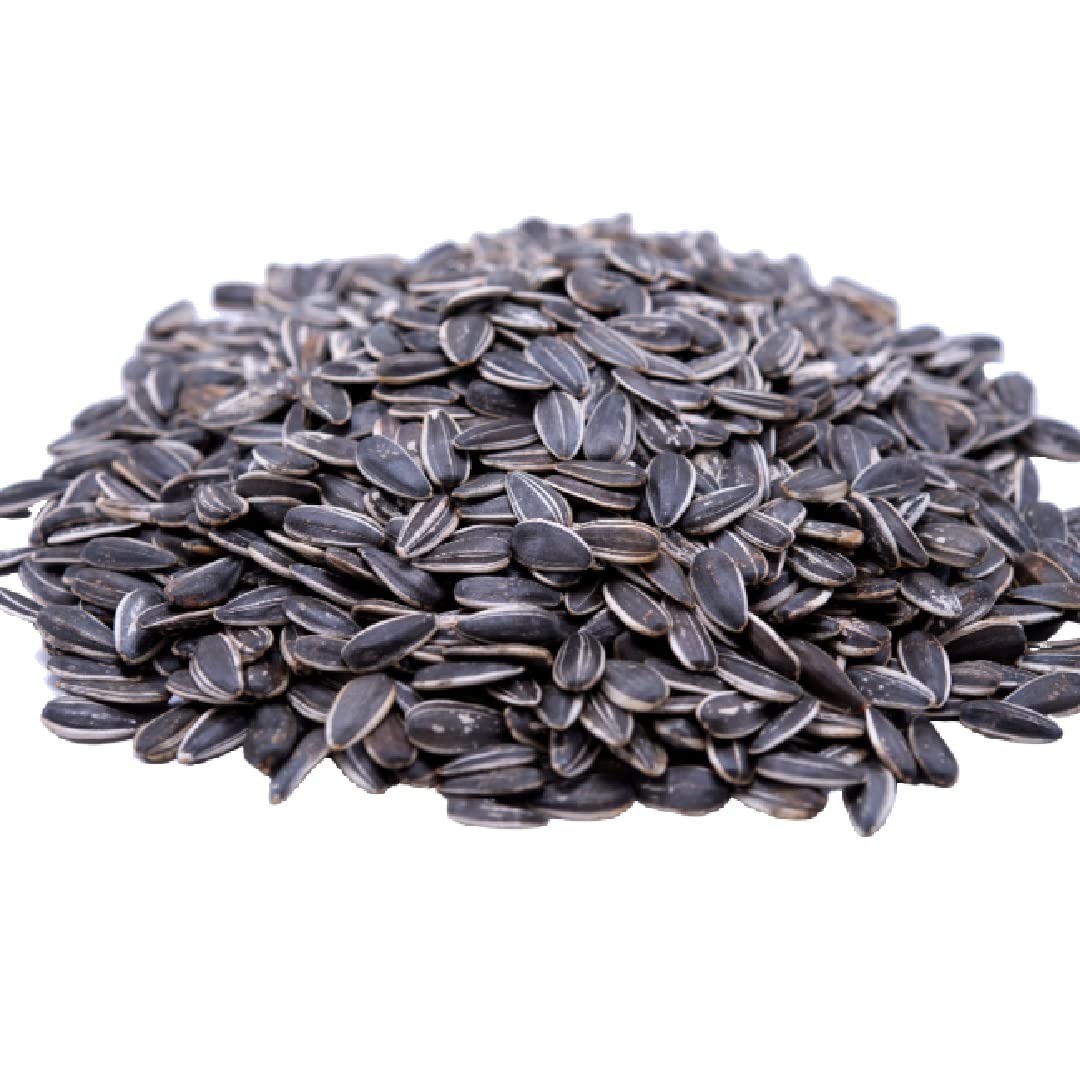
Item Name: Lightly Sea Salted Sunflower Seed in Shell by Gerbs - 2 LBS - Top 11 Food Allergen Free & Non GMO - Premium Dry Roasted Seeds – COG USA
Bullet Point 1: Sunflower seeds are harvested from the flower head of the sunflower plant. While the seed itself is encased in a black and white striped shell, sunflower seeds are white and have a tender texture. Known for their distinct nutty flavor and high nutritional value. Product of UNITED STATES
Bullet Point 2: While the high levels of protein in sunflower seeds already help boost your energy levels, other nutrients like vitamin B and selenium can help keep you energized. The vitamin B1 (also known as thiamin) present in sunflower seeds can help you convert food to energy, which can keep you active throughout the day. Selenium can increase blood flow and deliver more oxygen to your body.
Bullet Point 3: Sunflower seeds are rich in ‘healthy’ fats, including polyunsaturated fat and monounsaturated fat. A three-fourths cup serving of sunflower seeds contains 14 grams of fat. Sunflower seeds are a source of many vitamins and minerals that can support your immune system. These include both zinc and selenium. Zinc plays a vital role in the immune system.
Bullet Point 4: Gerbs Sunflower Seeds have been manufactured and processed on our dedicated equipment for 20 years in Johnston Rhode Island. Our pumpkins seeds and entire product catalog are free from the following top food allergens: gluten, wheat, peanuts, tree nuts, nuts, legumes (beans, peas, lentils), soy, eggs, sesame seeds, dairy, milk, mustard, fish, shellfish, and crustaceans.
Bullet Point 5: Gerbs Sunflower Seeds are grown on a dedicated farm in the United States, delivered in separate dedicated trucks to our factory in Rhode Island, where they are immediately processed and packaged to yield the freshest sunflower seed available in the United States.
Bullet Point 6: Our sunflower seeds are 100% All-Natural/NON-GMO, Vegan, and Kosher. Simply, there are no other Sunflower Seeds on the market as fresh as Gerbs, which taste like homemade seeds, while also being Allergen Free & Non-GMO.
Product Description: FRESHLY HARVESTED, DRY ROASTED IN SMALL BATCHES - TWO SIMPLE INGREDIENTS. Our sunflower seed are grown on dedicated farms in the United States who partner and contract exclusively with Gerbs to provide the freshest seed available on the market today. Whole sunflower seeds make the perfect healthy snack, it becomes an artform to crack the whole seed with your front teeth, discard the shell and enjoy the protein packed 'meaty' kernel! Produced on 100% Dedicated Packaging Equipment. CRUNCHY SUN POWER. From the beautiful sunflower plant, nature provides these remarkable nutritionally complex seeds. Sunflowers can be found in every state, they require little maintenance and once dried each sunflower head will yield several cups of whole seeds. Appease your hunger with these non GMO, pesticide, herbicide and naturally allergen-free Sunflower Seeds. Sunflower seeds are loaded with vitamins like Thiamine, Riboflavin, Niacin, Pantothenic acid, Folate, Choline, vitamin B6, vitamin C and vitamin E. Sunflower seeds are rich in calories. 100 grams of these seeds give around 585 calories of energy. They have a good amount of fibre (8.5 g) and fats (51.5 g). Fats present are mostly polyunsaturated and monounsaturated; which are good fats. They are also rich in protein (20.77 g). Perfect for those on low sodium diets. This deal includes 2 pound bag packaged in premium re-sealable zipper high barrier food grade poly bags yielding an All-Natural shelf life of 1 year without using any chemicals or preservatives. When we say our products are Top food Allergen Free; what we mean specifically is GERBS seeds are free from Gluten, Wheat, Peanuts, Tree Nuts, Nuts, Legumes, Soy, Eggs, Sesame, Dairy, Milk, Fish, Shellfish, Crustacean, Preservatives, Sulfur Dioxide, Mustard and Lupine. We can make this claim because we have been producing this product in our facility on dedicated equipment in Johnston Rhode Island for over 20 years since 2003.
Value: 32.0
Unit: Ounce

Price: 21.99